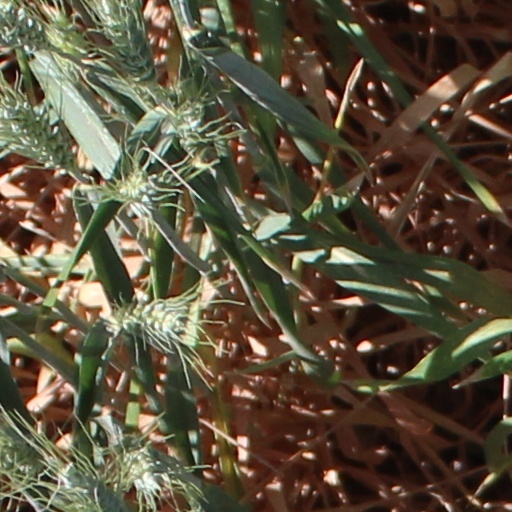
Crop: wheat